Charles Dudley Rhodes

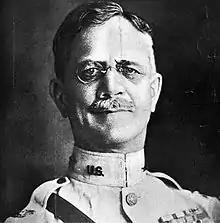
Colonel Charles D. Rhodes, 1922

Charles Dudley Rhodes (February 10, 1865 – January 24, 1948) was a United States Army major general. He was a prominent commander of cavalry units from the Indian Wars through World War I, and was a lecturer and author.